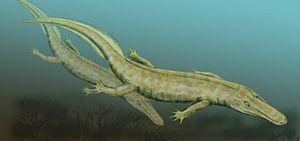
Les embolomères ou Embolomeri, forment un ordre éteint d'amphibiens reptiliomorphes. Ces animaux rappellent les amphibiens actuels. Ils vécurent du Carbonifère au Trias.
Archeria est un genre éteint d’amphibiens reptiliomorphes embolomères en forme d'anguilles qui a vécu au Permien inférieur. Ses fossiles ont été découverts en Oklahoma et au Nouveau-Mexique. Il a donné son nom à la famille des Archeriidae.